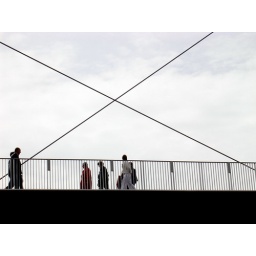
bridge over troubled water